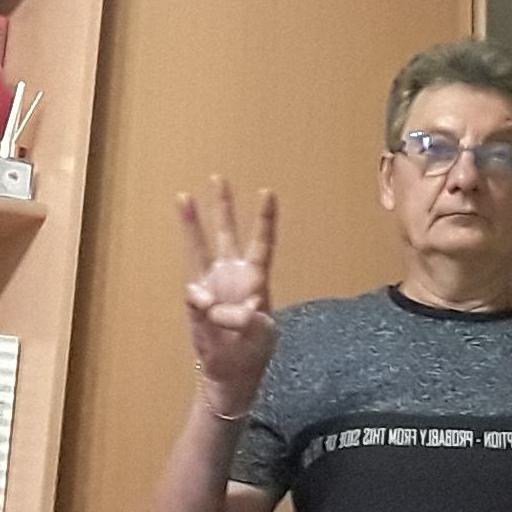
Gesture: three